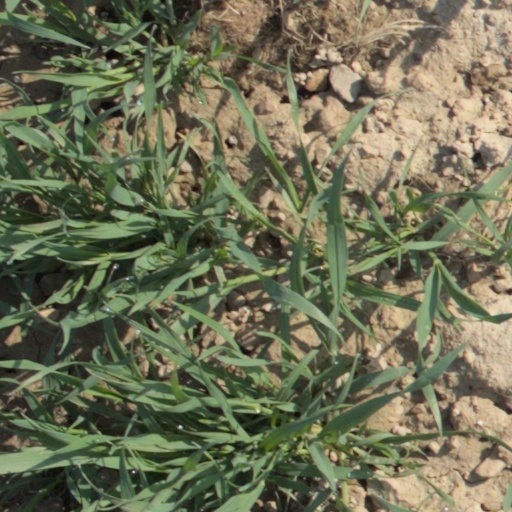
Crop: wheat